VS-35

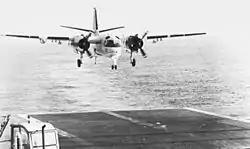
VS-35 S2D approaches c.1965

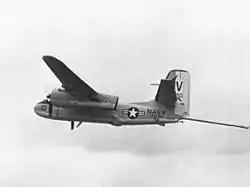
VS-35 S2D with Magnetic anomaly detector extended c.1966

On establishment the squadron was equipped with eleven S2F-1 Tracker aircraft. In July 1961, the squadron transition to the S2F-3, which would later be designated the S-2D. In 1962, the squadron was relocated to NAS North Island, California, and deployed for the first time as part of Carrier Anti-Submarine Air Group Fifty-Seven (CVSG-57) on board the and again in 1963.